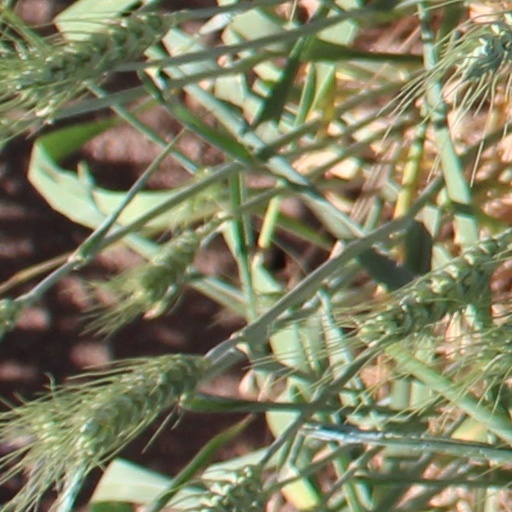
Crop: wheat